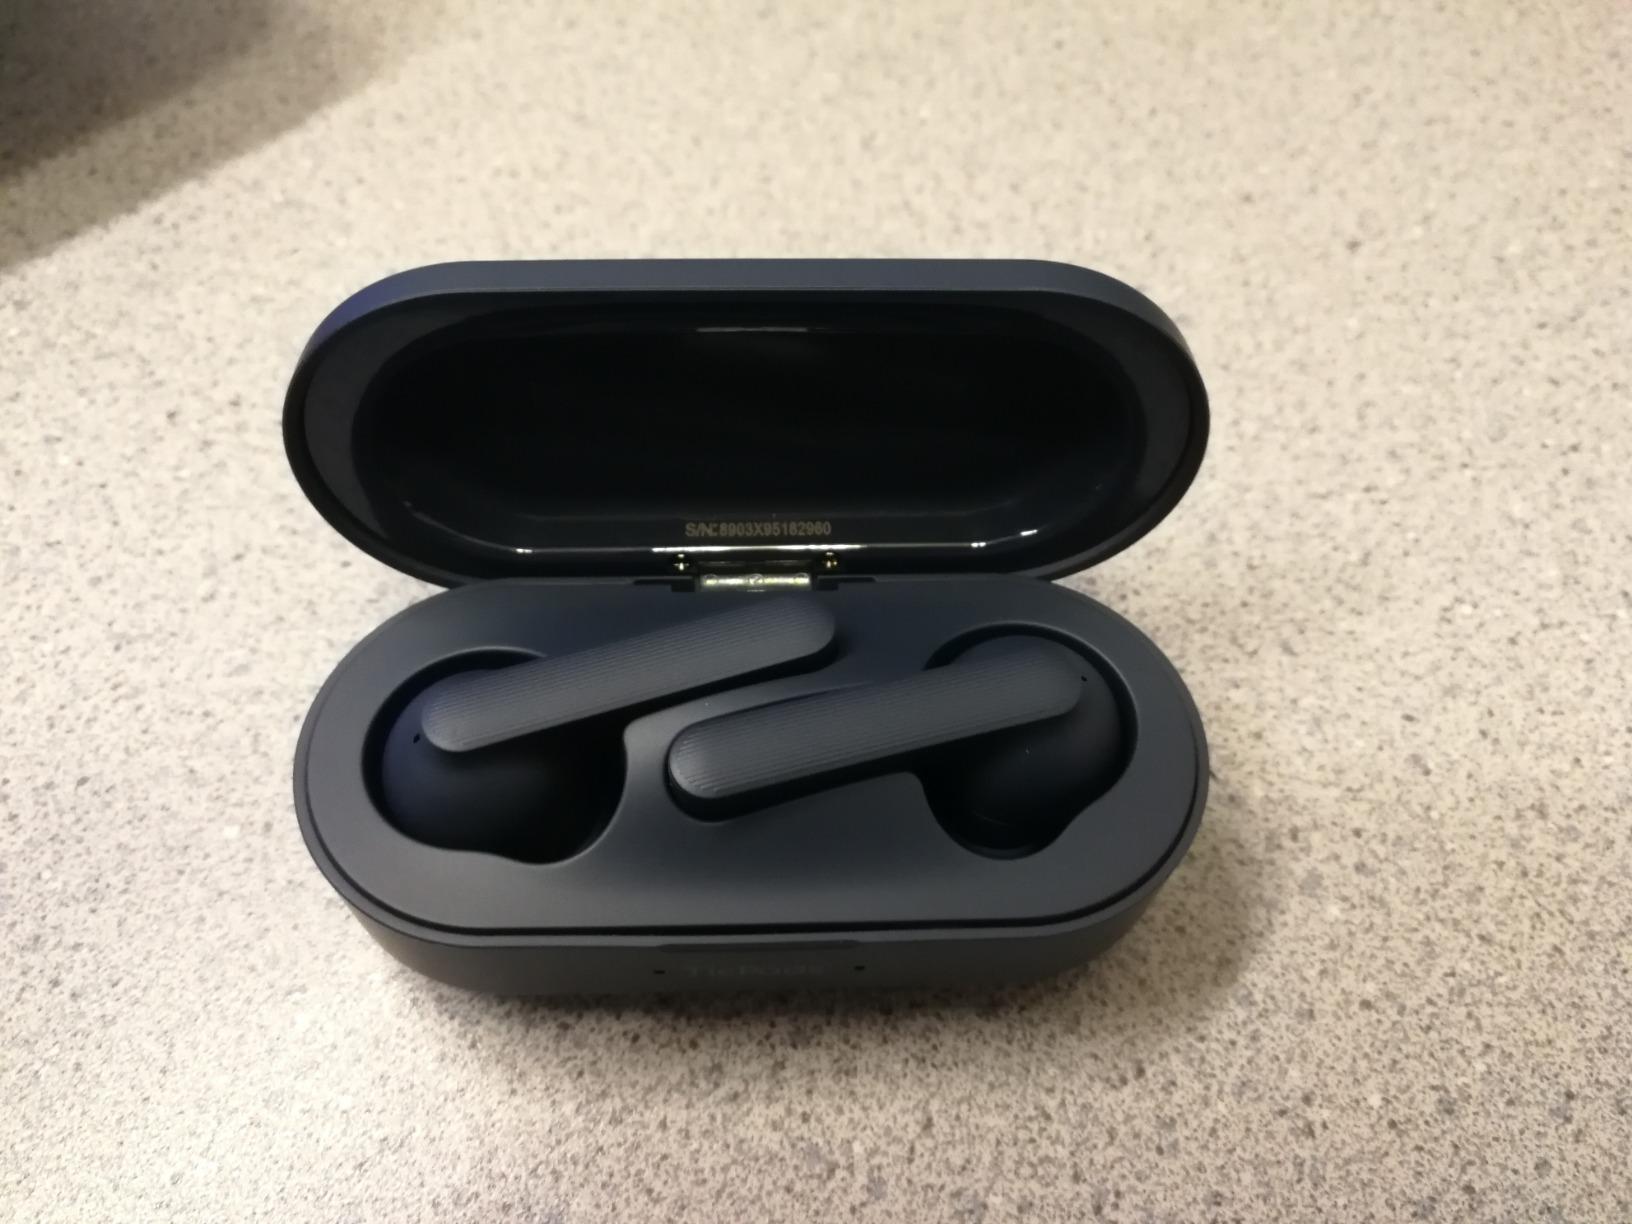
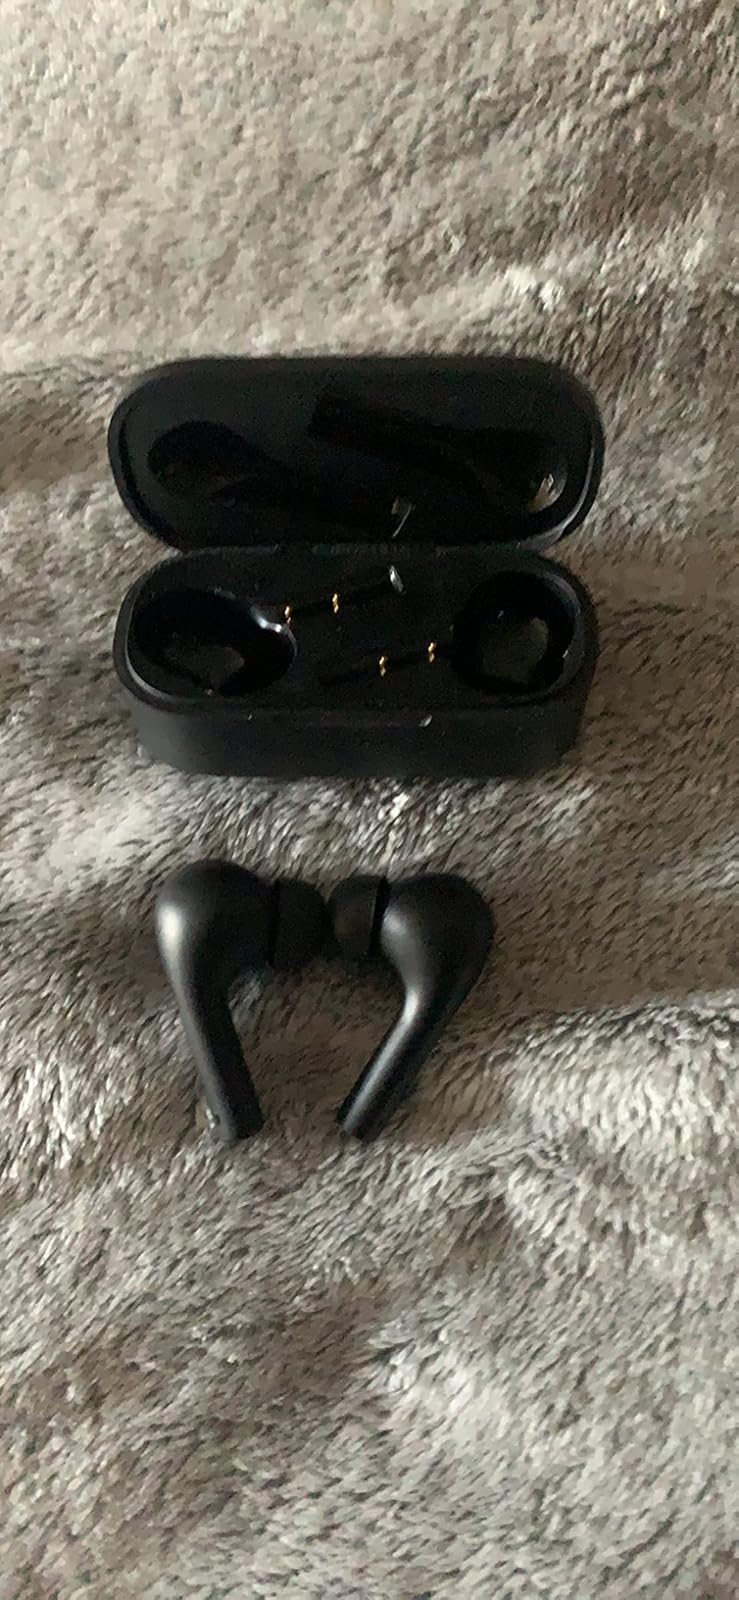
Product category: earbuds
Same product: no